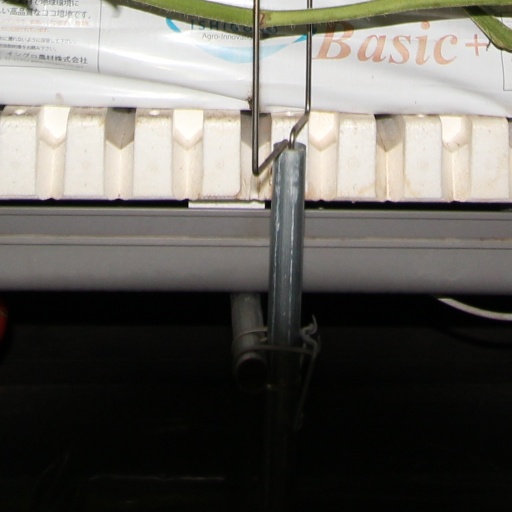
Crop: tomato